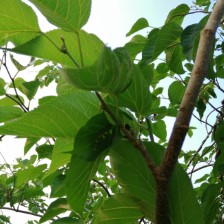
Variety: TaiwanMeacho